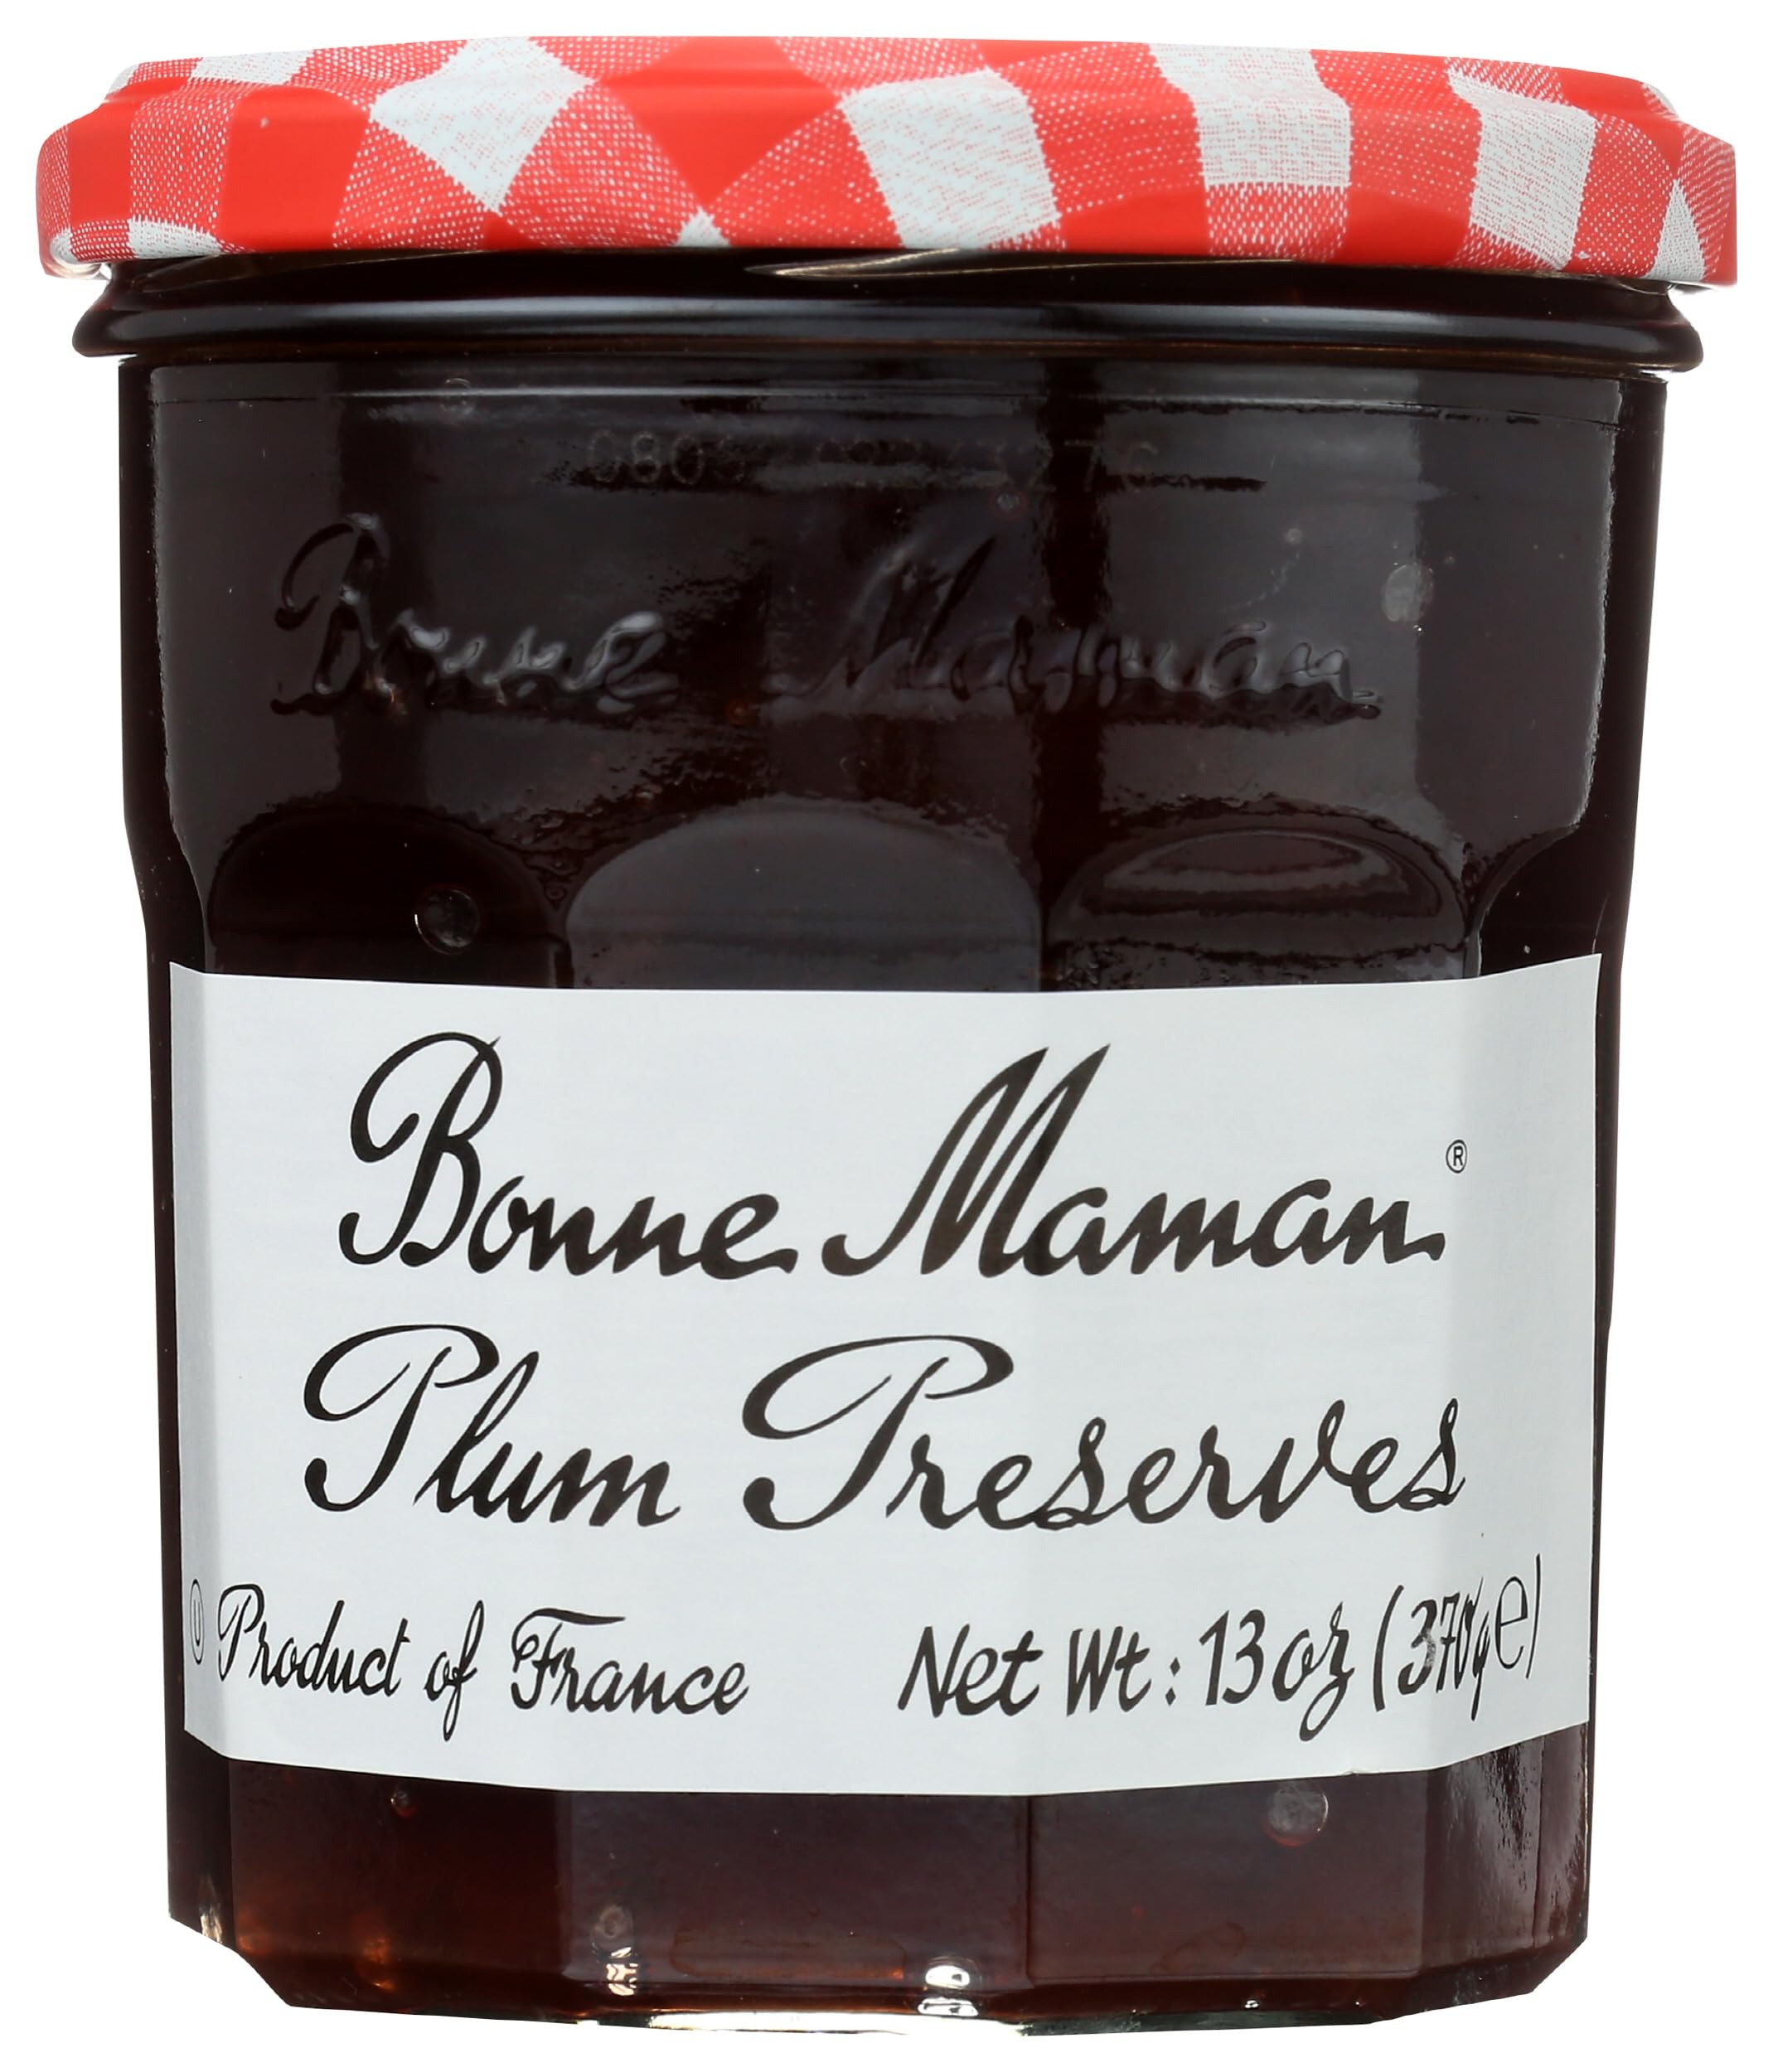
Item Name: Bonne Maman Plum Preserves, 13 oz
Bullet Point: Wheat Free Dairy Free
Value: 13.0
Unit: Fl Oz

Price: 11.02